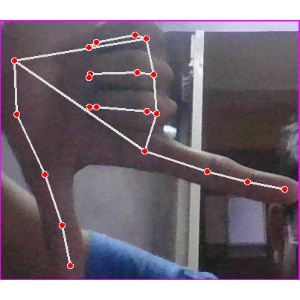
अक्षर: ख